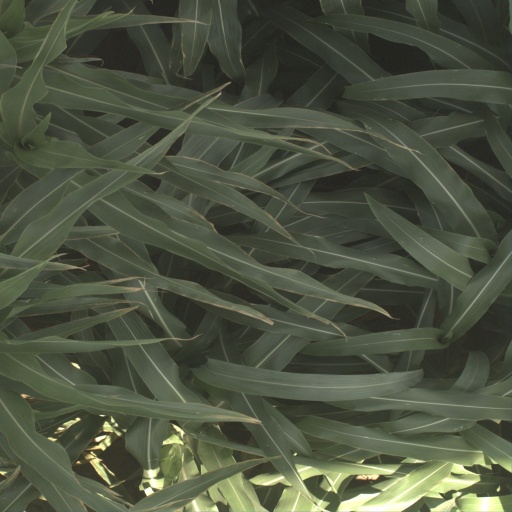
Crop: sorghum